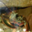
Label: lobster